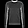
Label: Pullover